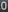
Number: 0